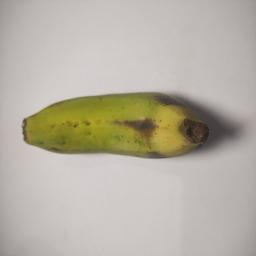
Banana variety: Sagor Kola